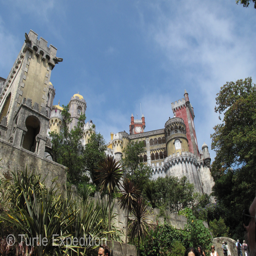
palace displayed an interesting blend of elements .